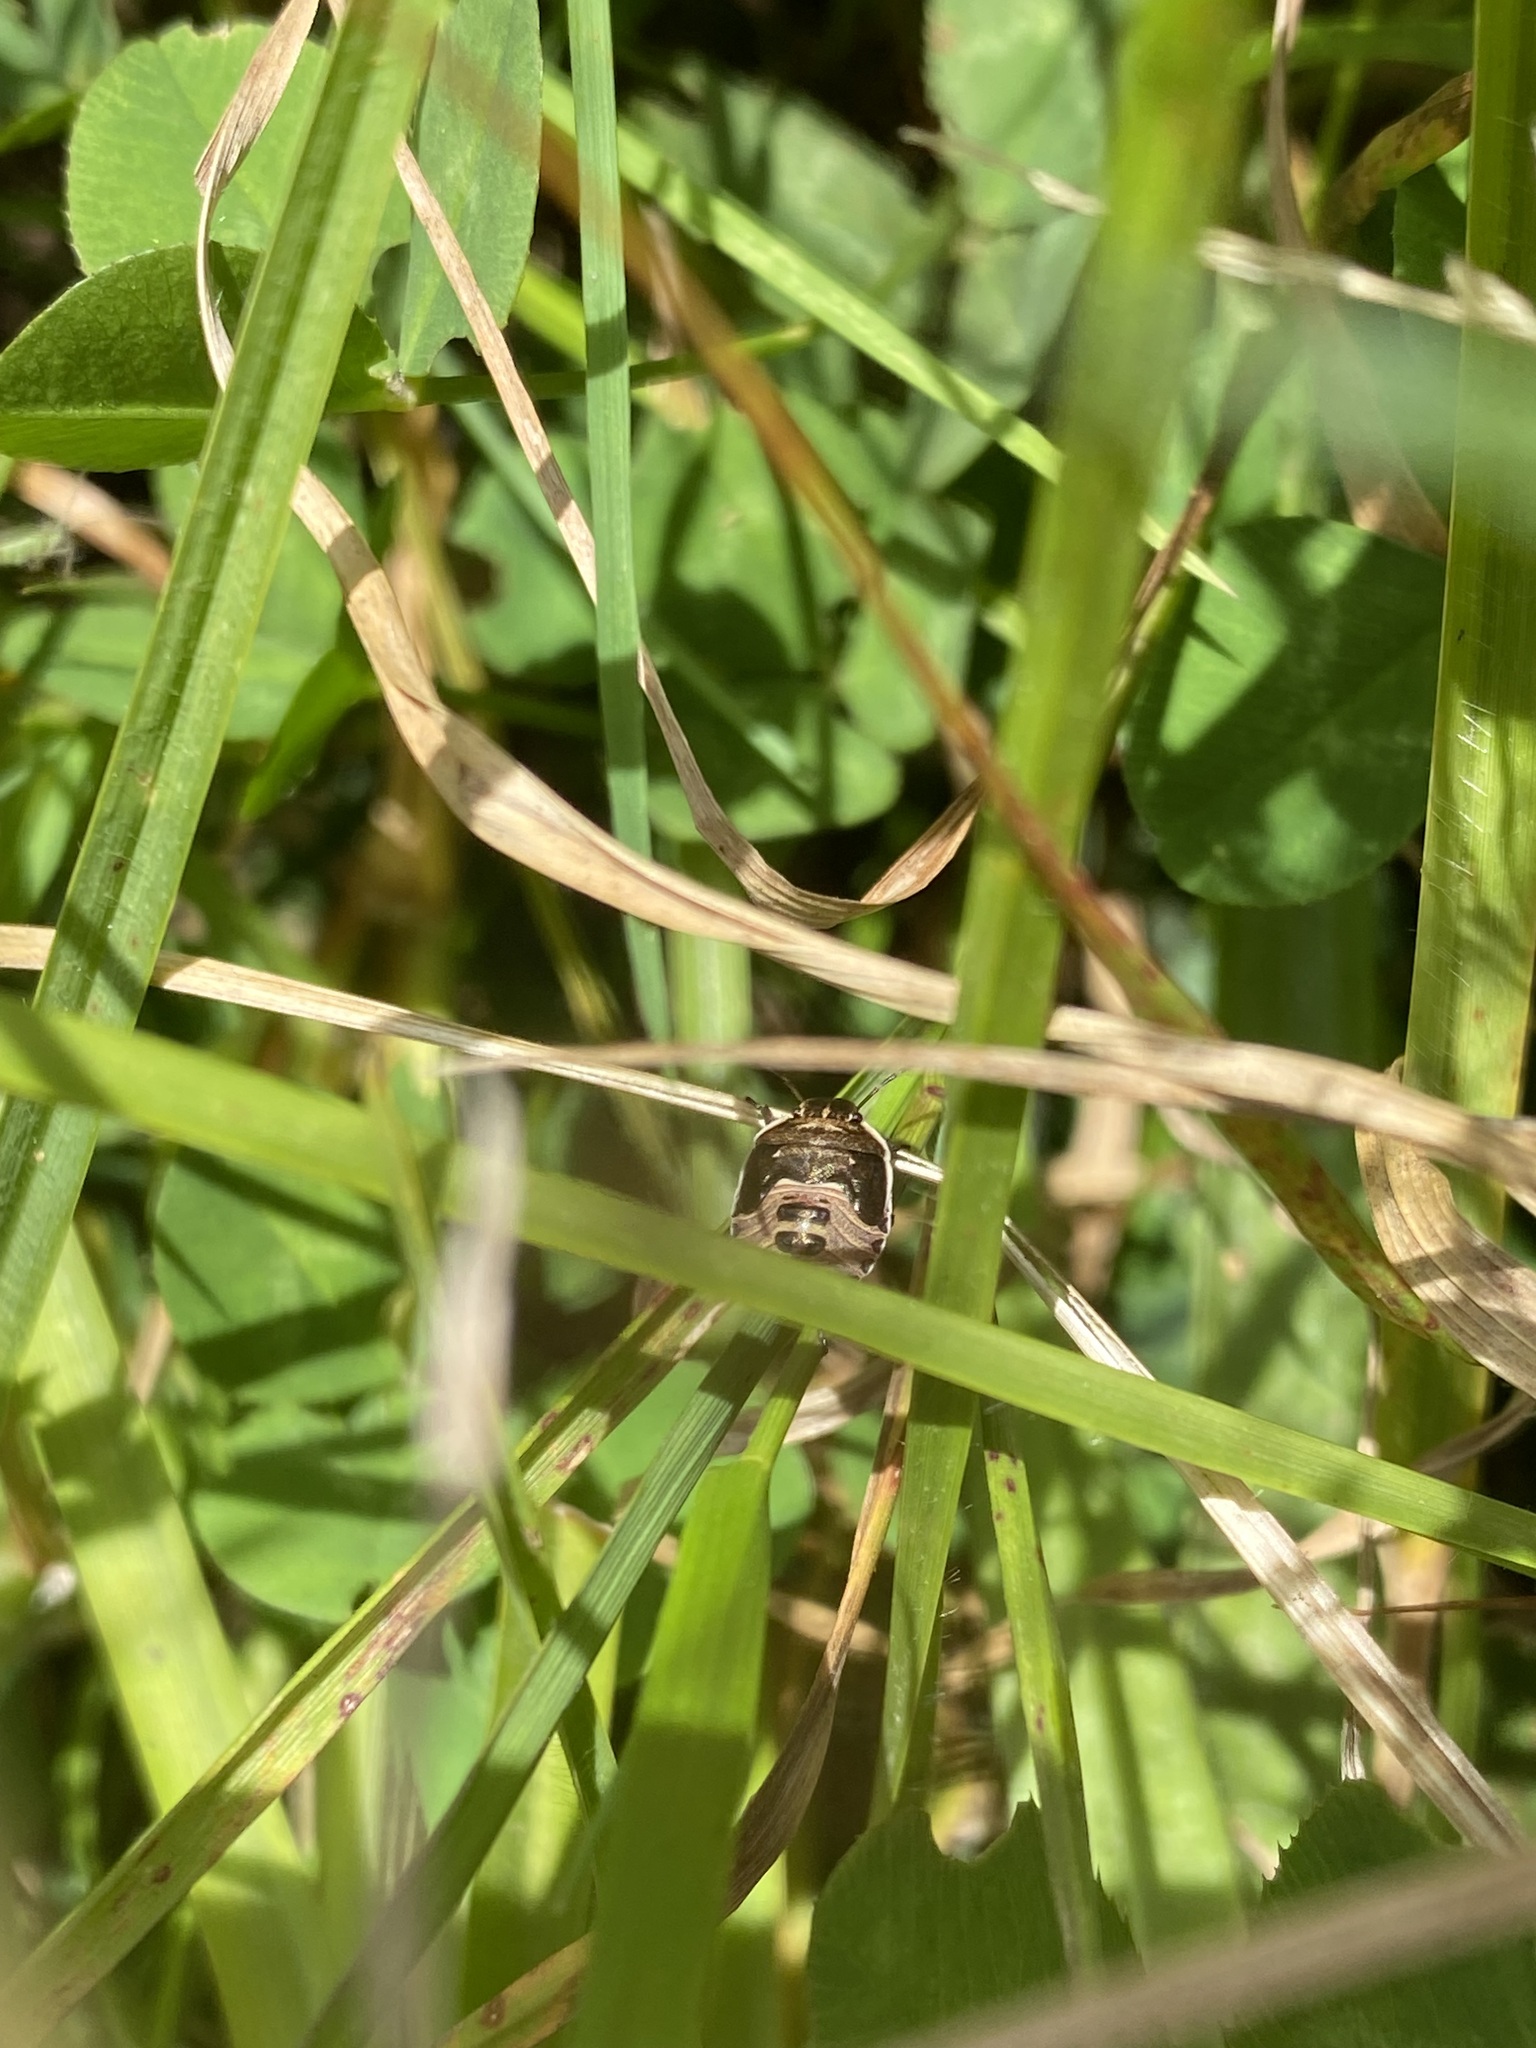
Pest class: stink_bug